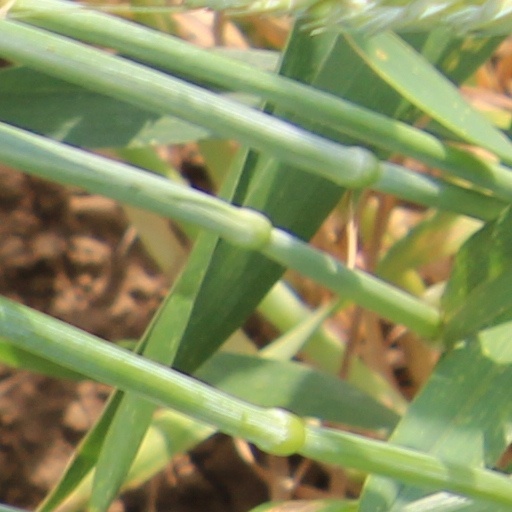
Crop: wheat